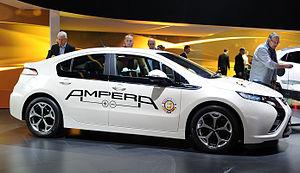
Salon international de l'automobile de Genève 2012